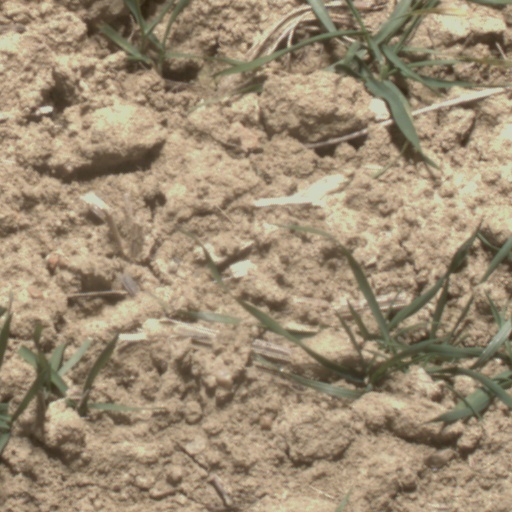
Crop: wheat